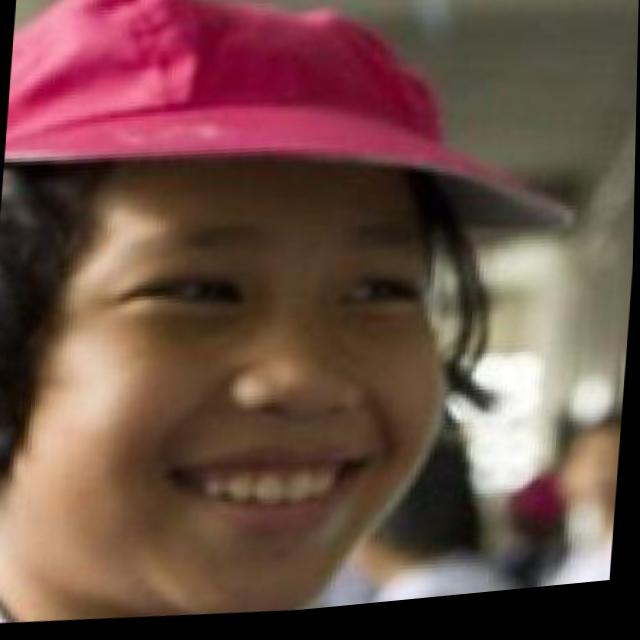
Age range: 0-12